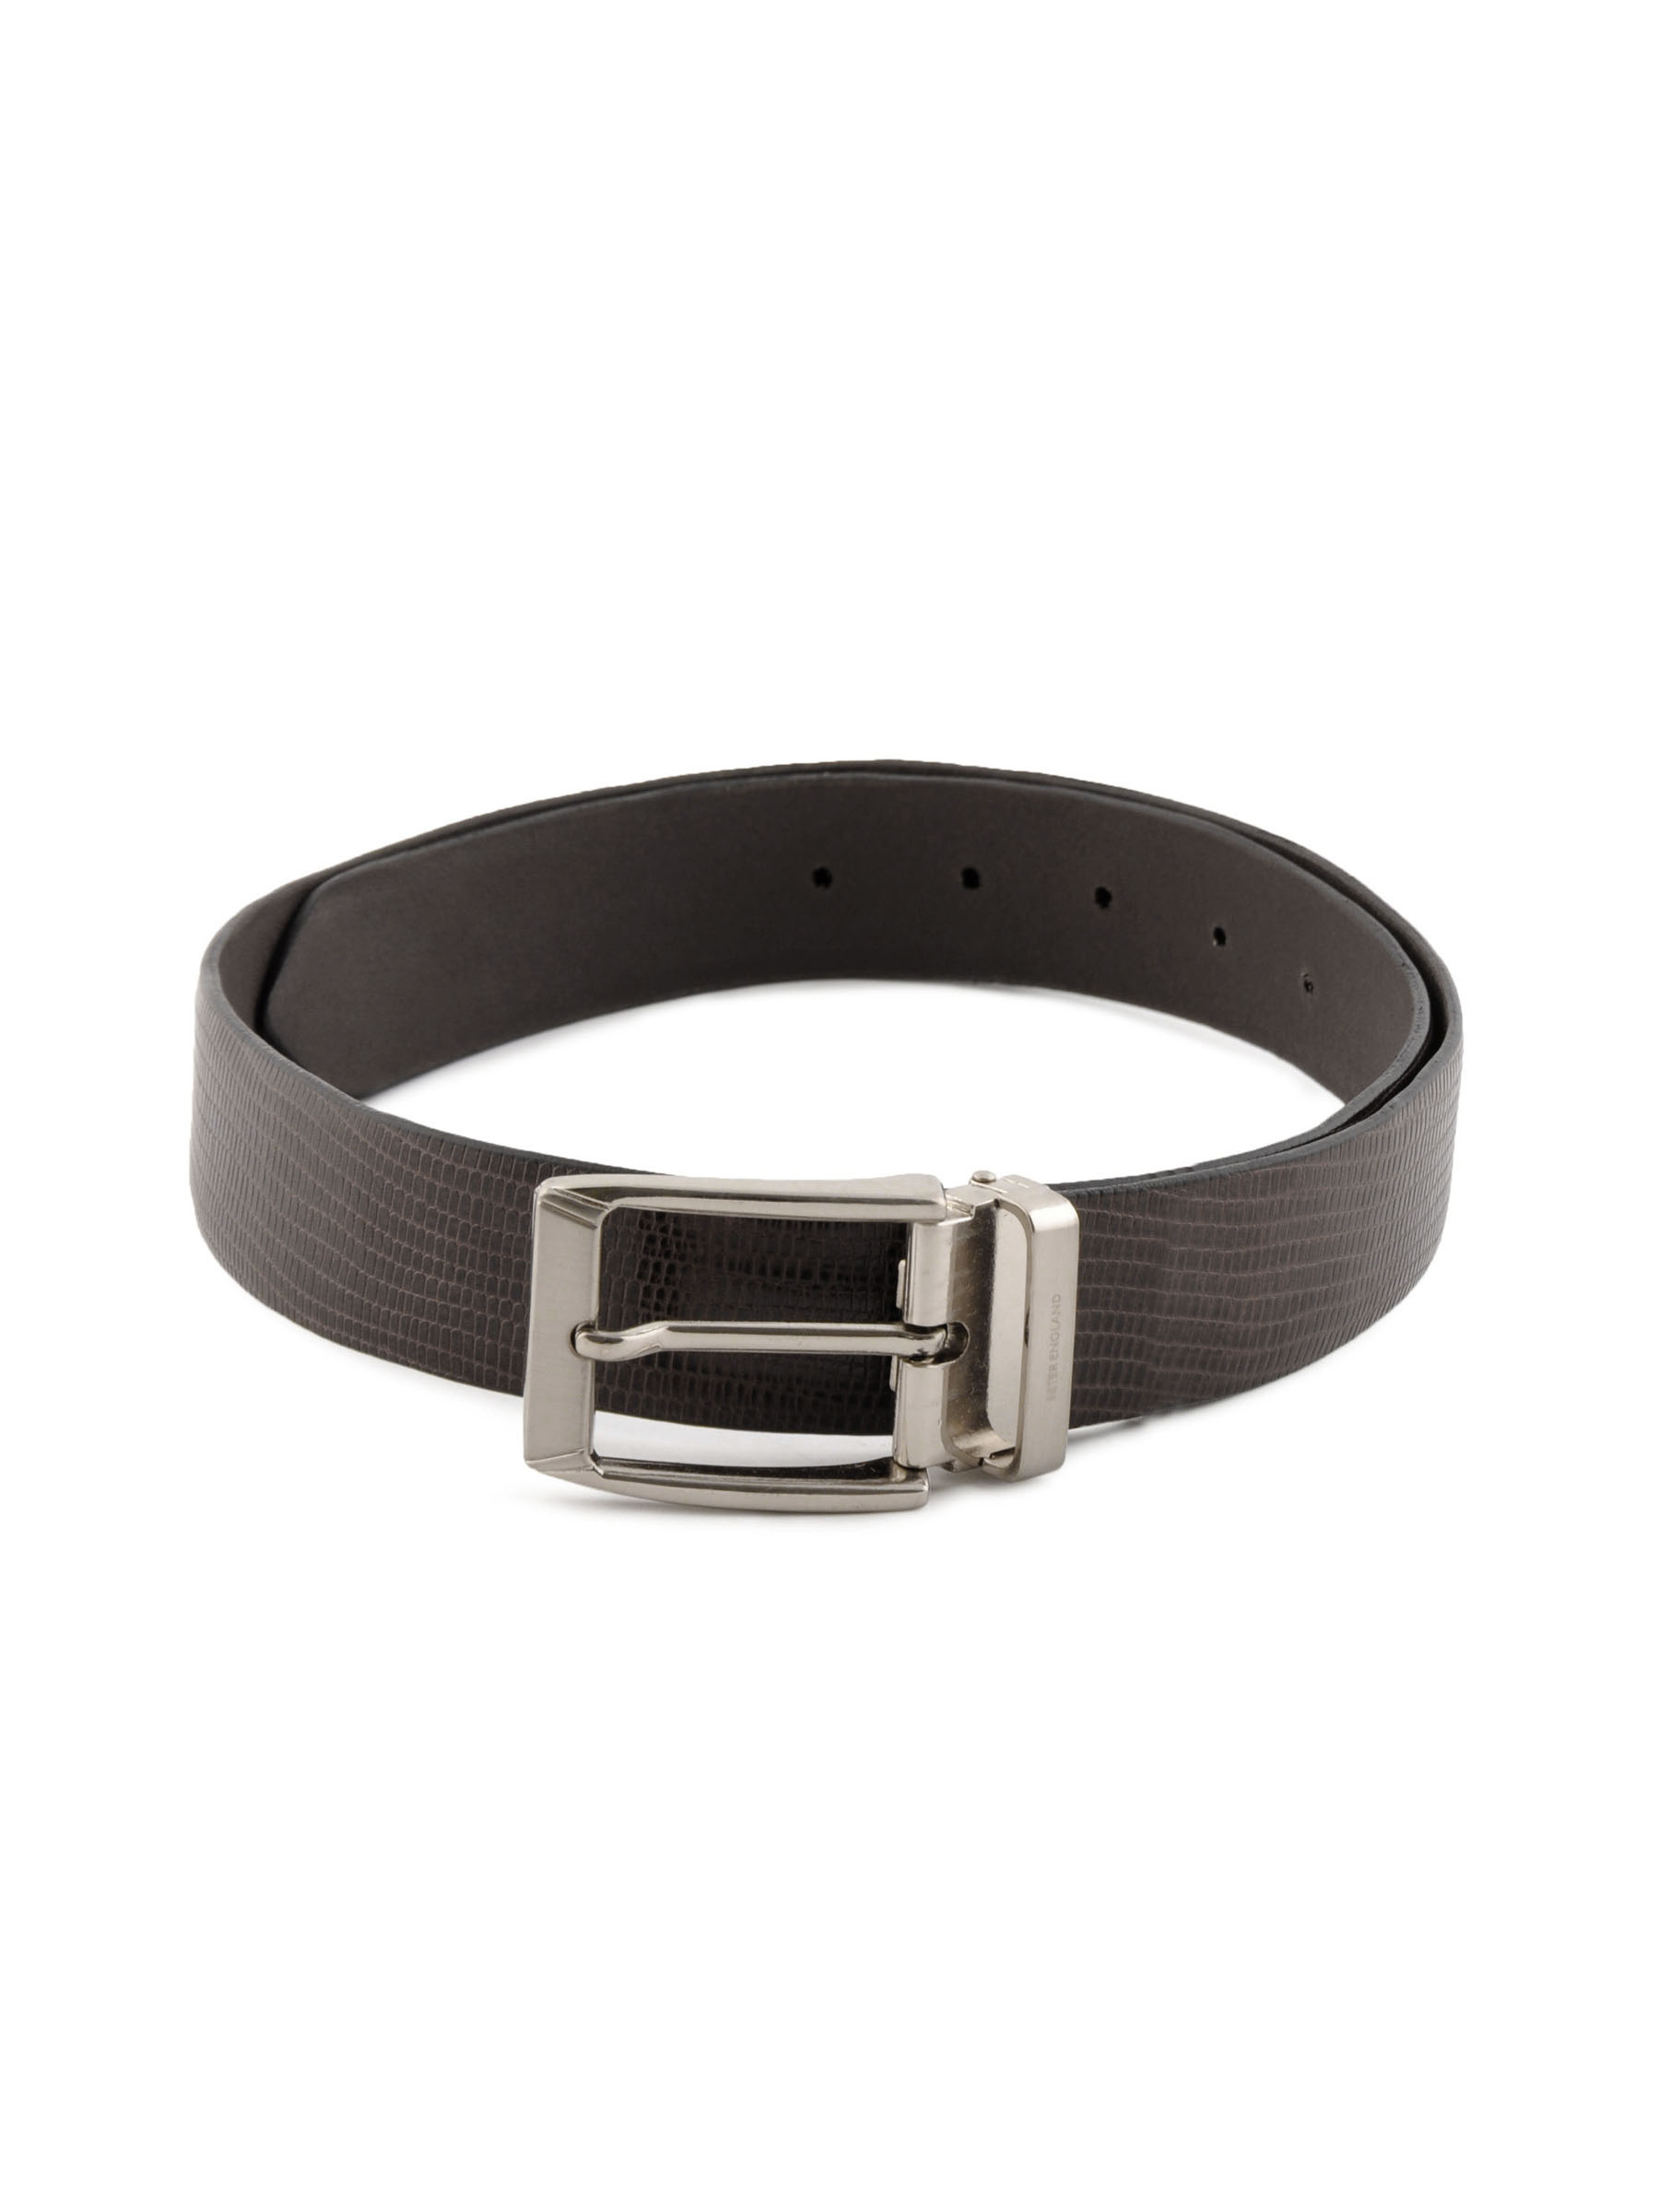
Peter England Men Formal Brown Belt
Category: Accessories / Belts / Belts
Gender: Men
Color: Brown
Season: Summer 2011
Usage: Formal